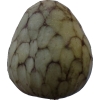
Label: cherimoya